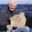
Label: flatfish